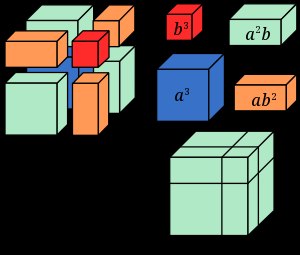
Algebra
Algebra i praktisk anvendelse
Algebra er en gren af matematikken der kan beskrives som en generalisering og udvidelse af aritmetikken. Ved algebra forstås også "bogstavregning" og "læren om matematiske operationer".